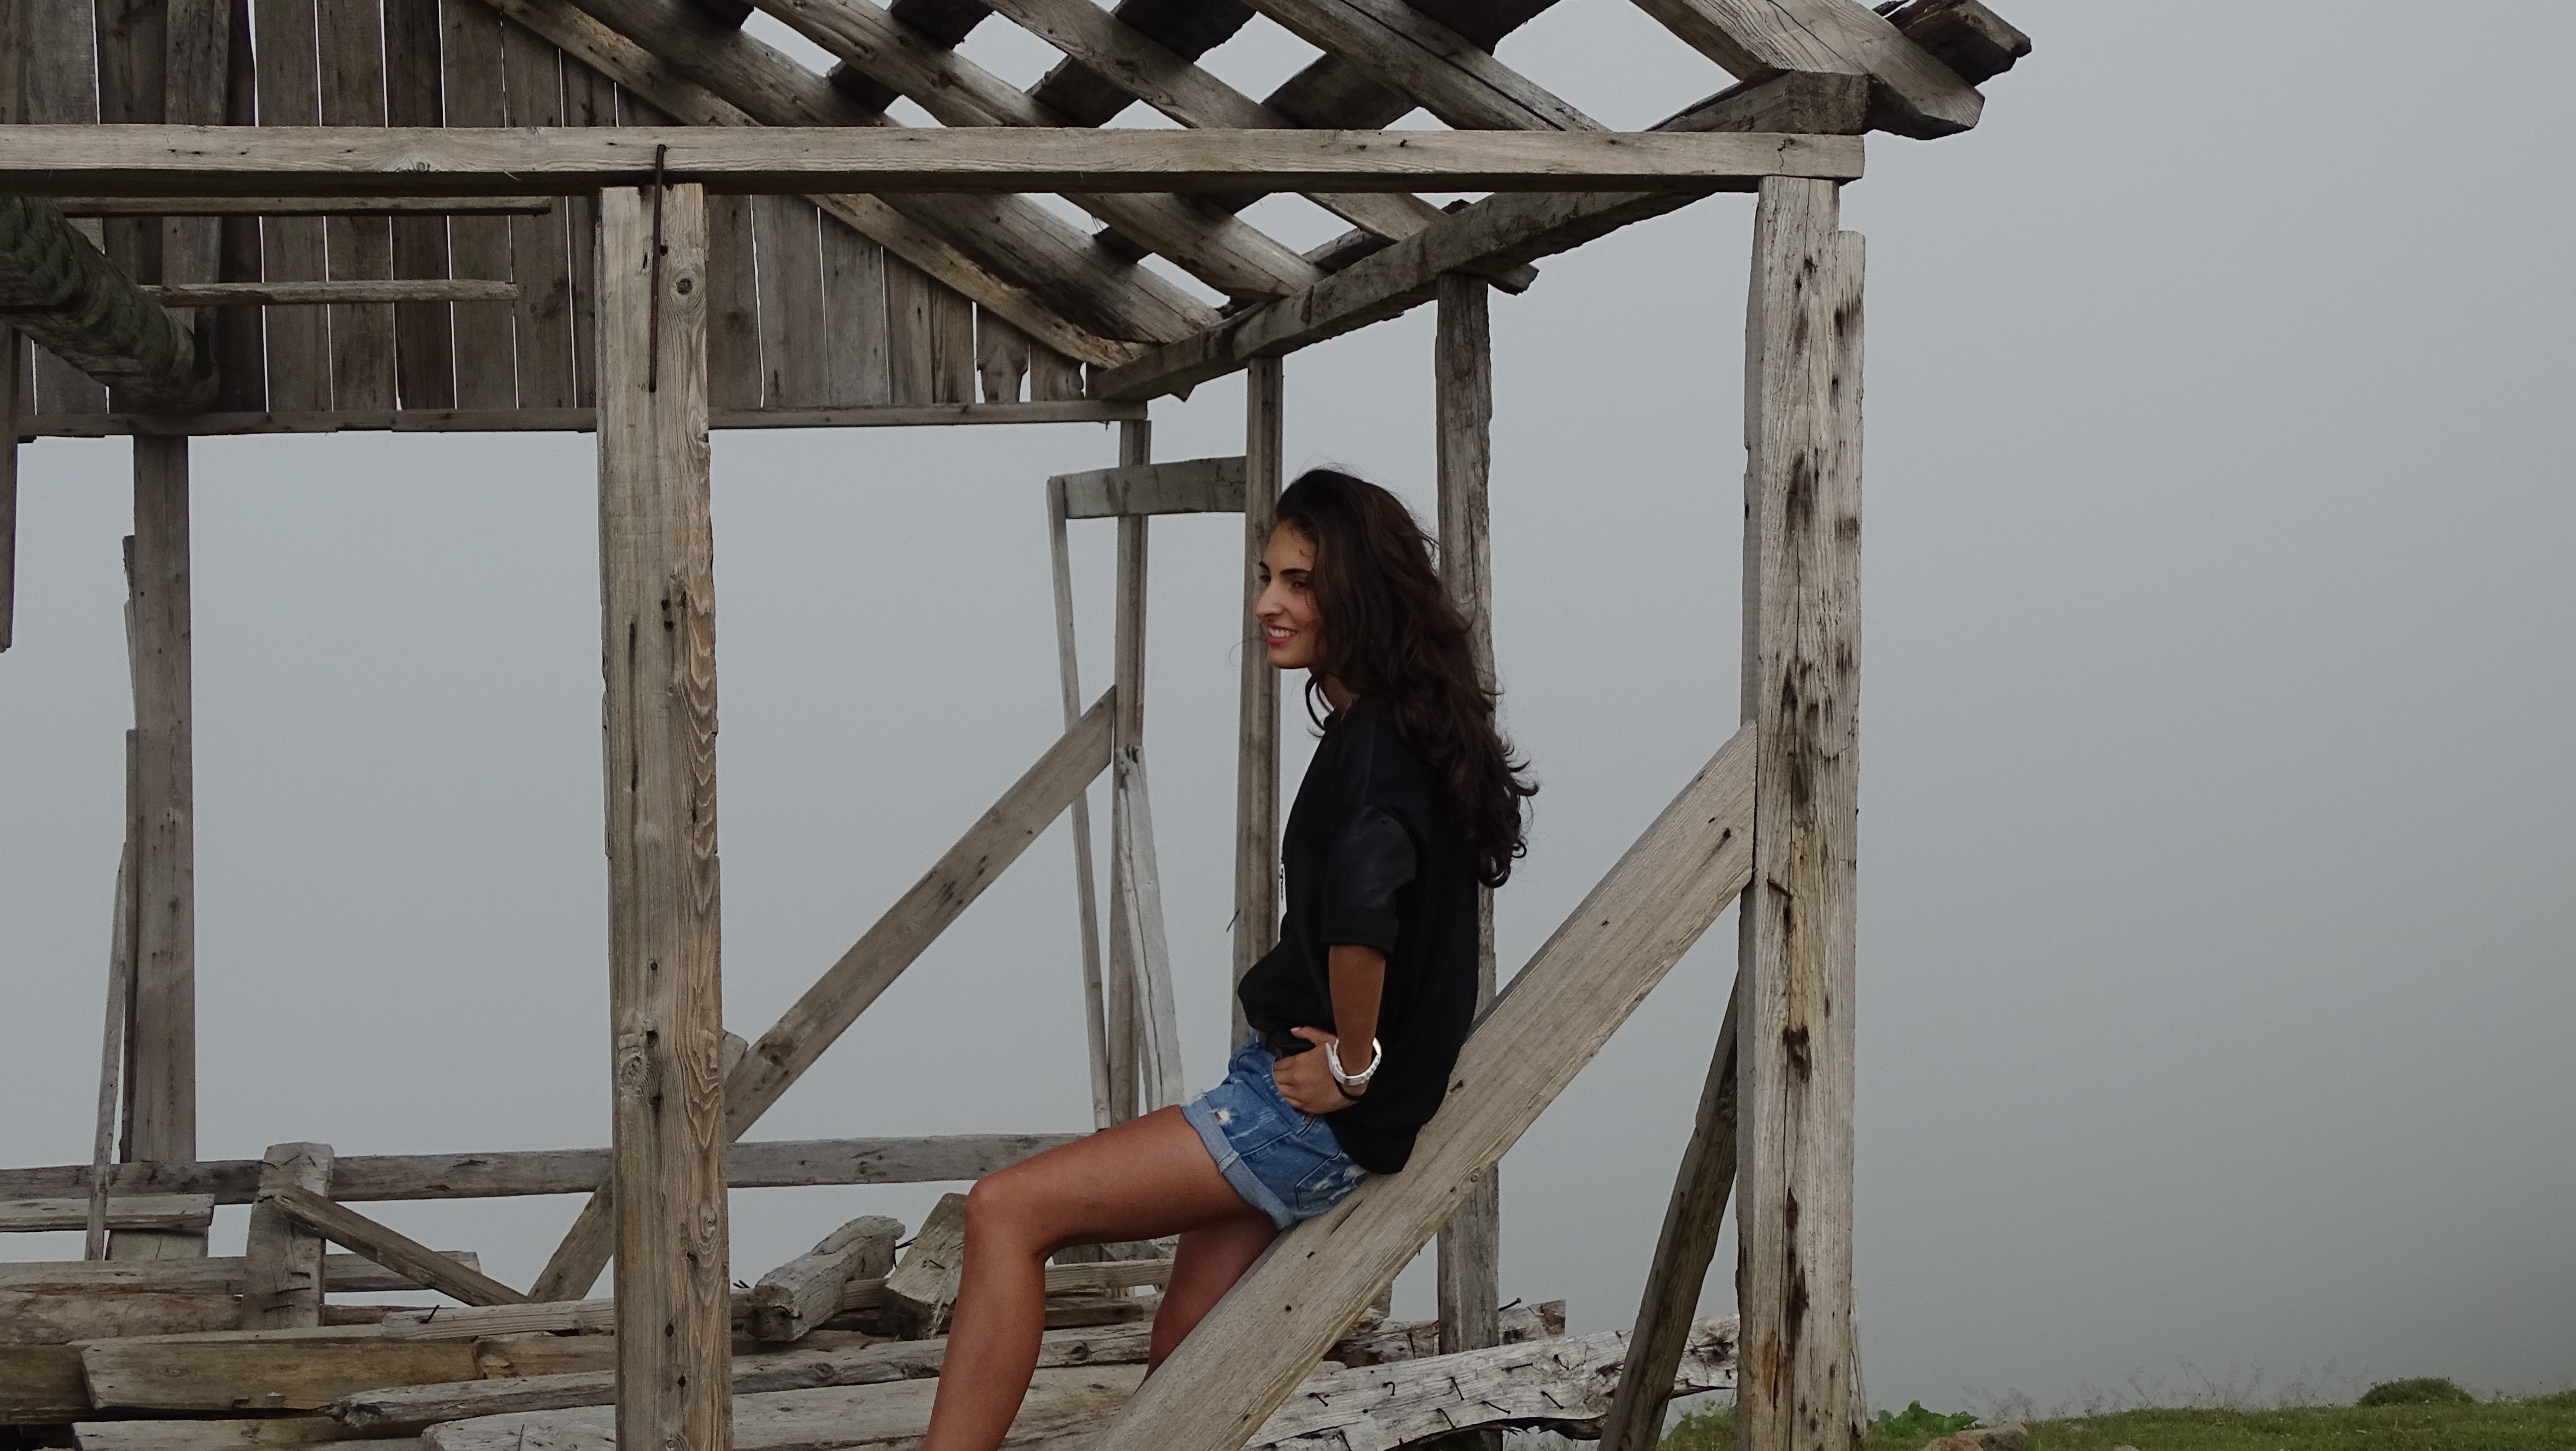
landscape, nature, fog, village, model, spring, cottage, posing, mountains, beauty, young woman